Henry V, Duke of Brunswick-Lüneburg

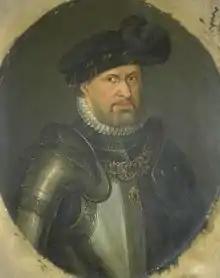
Duke Henry the Younger

Henry V of Brunswick-Wolfenbüttel (10 November 1489 – 11 June 1568), called the Younger, ("Heinrich der Jüngere"), a member of the House of Welf, was Duke of Brunswick-Lüneburg and ruling Prince of Brunswick-Wolfenbüttel from 1514 until his death. The last Catholic of the Welf princes, he was known for the large number of wars in which he was involved and for the long-standing affair with his mistress Eva von Trott.